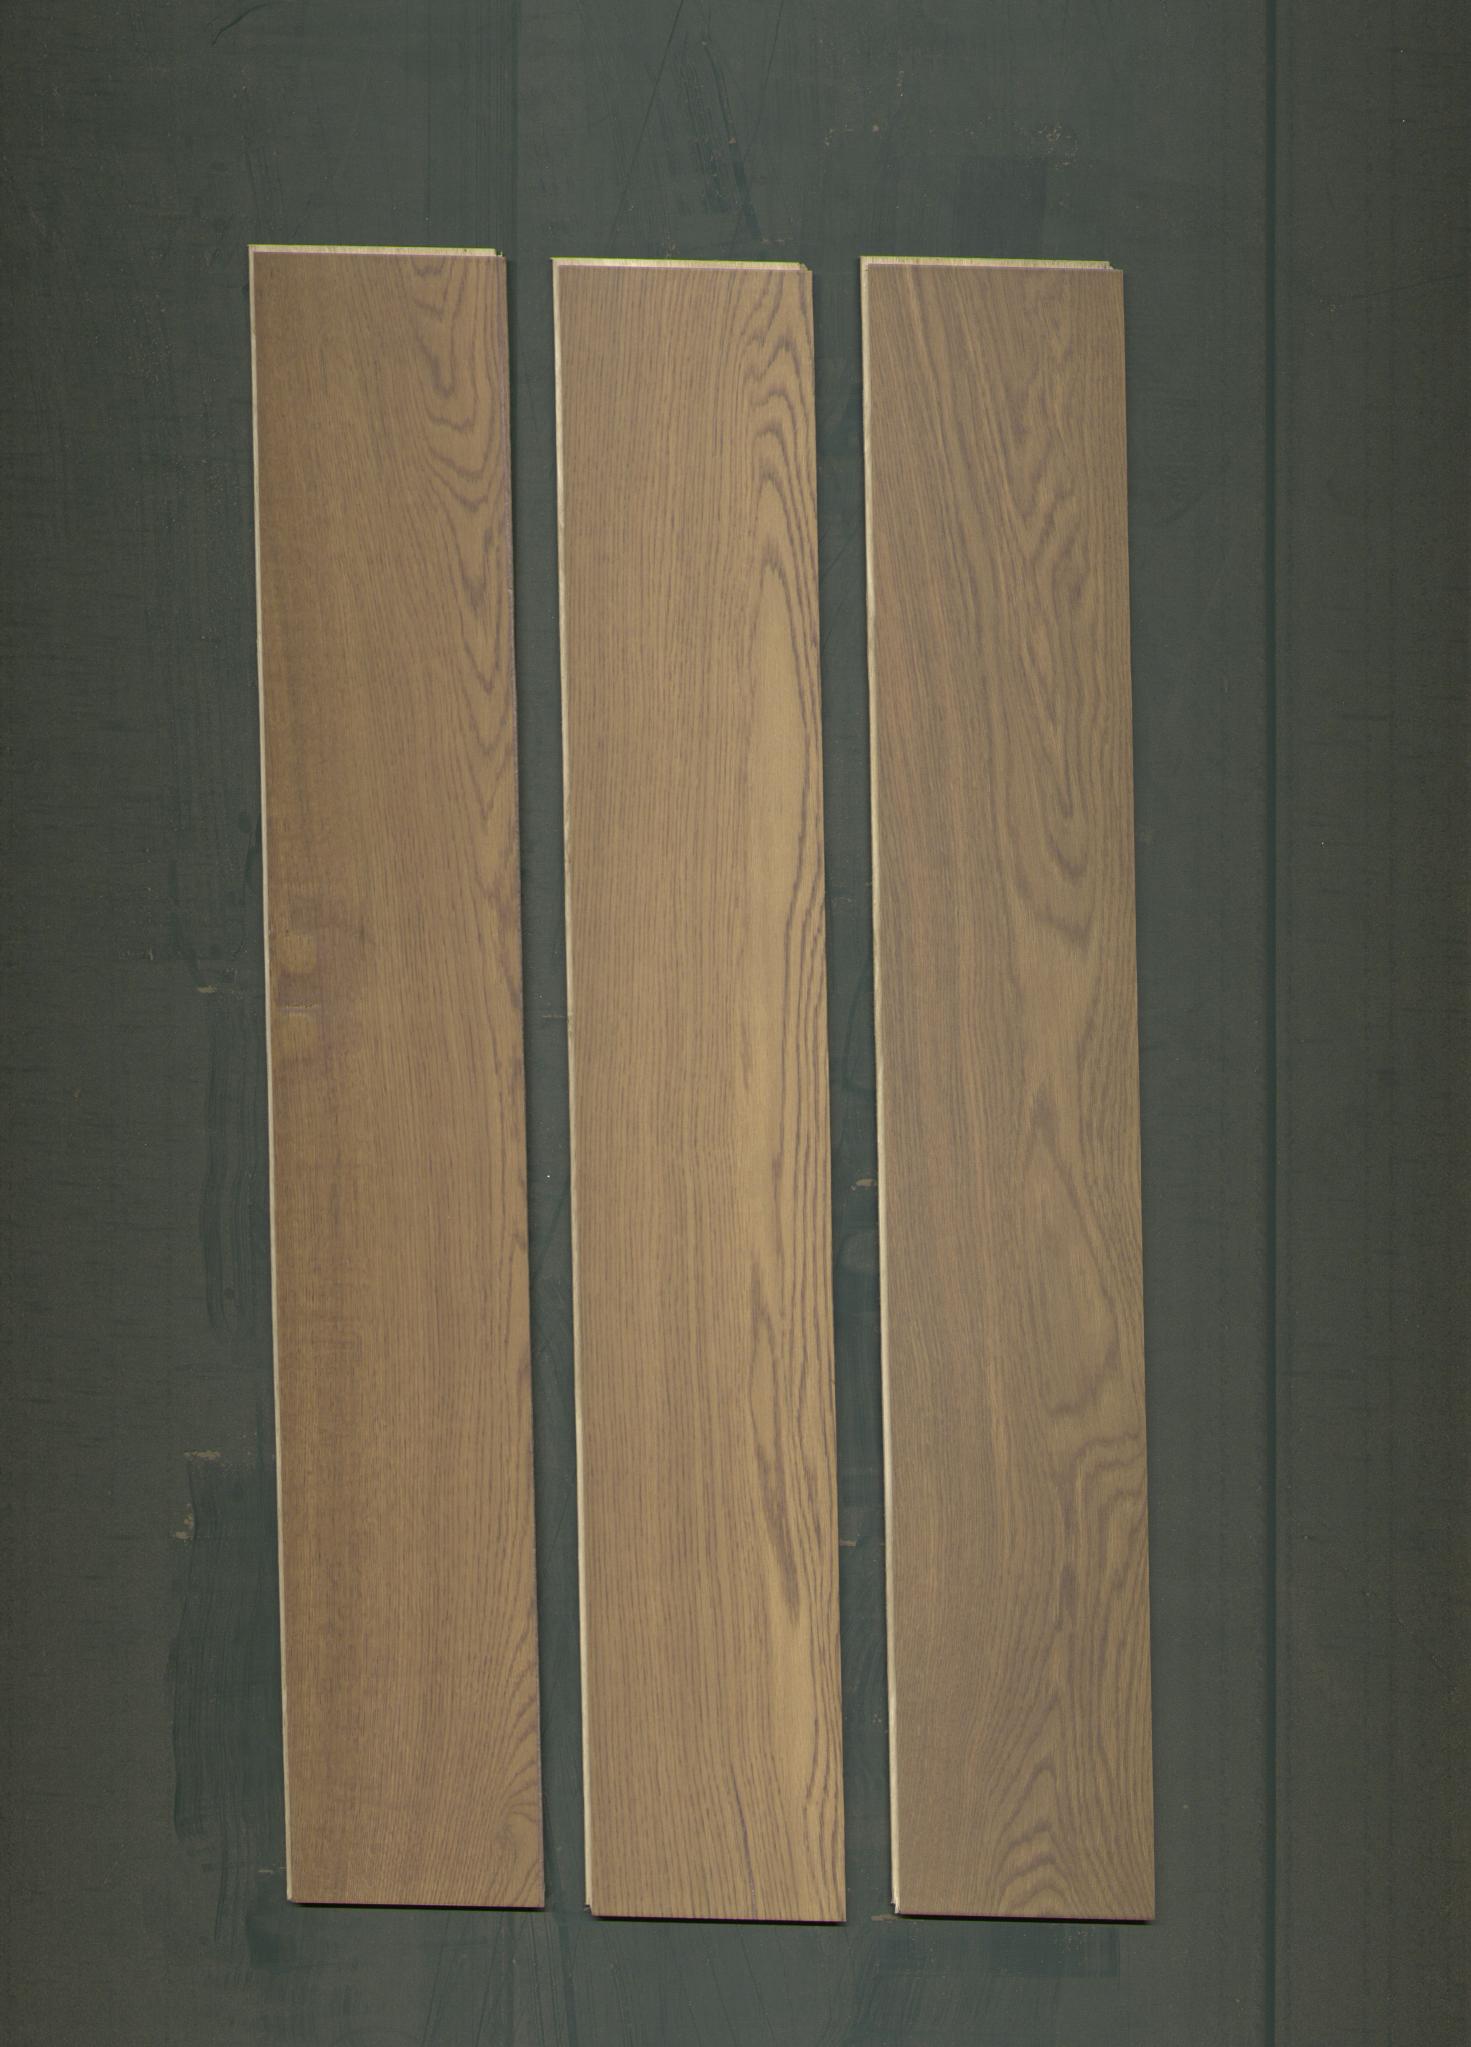
Label: mixers